Nissan Cefiro

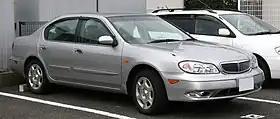
Nissan Cefiro (A33) in Japan.

The is a mid-size passenger car manufactured and marketed by Nissan Motors over three generations. Almost all Cefiro's were marketed as four-door sedans, though a five-door wagon body style was briefly available (1997–2000). In most cases, the Cefiro used Nissan's VQ six-cylinder engines, named Ward's 10 Best Engines more than ten years running.